Robin Langford

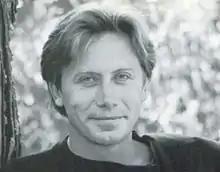

Robin W. J. Langford (12 September 1953 – 22 November 2014) was an English actor, writer and director.